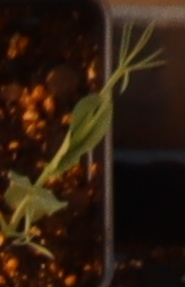
Label: Field Pea